W89

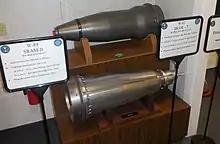
W89 warhead (top)

The W89 was an American thermonuclear warhead design intended for use on the AGM-131 SRAM II air to ground nuclear missile and the UUM-125 Sea Lance anti-submarine missile.